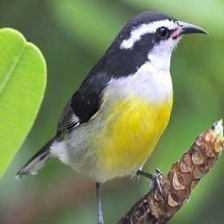
Species: BANANAQUIT
Scientific name: COEREBA FLAVEOLA